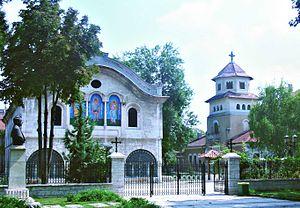
Dobritch est une ville de Bulgarie, chef-lieu de l'oblast de Dobritch. Sa population était estimée à 84 502 habitants fin 2017.